Earp Vendetta Ride

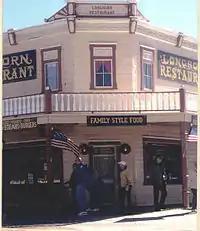
The Longhorn Restaurant is located in what used to be the Bucket of Blood Saloon, the Holiday Water Company, and the Owl Cafe and Hotel. Virgil Earp was shot from the second floor while the building was under construction.

On Saturday evening, March 18, 1882, Tombstone's Scheifflin Hall was host to "Stolen Kisses", a play by William Horace Lingard and Company. Despite having received death threats earlier that day, Morgan, Doc Holliday, and Dan Tipton attended. Wyatt and Benjamin Goodrich cautioned against attending. Afterward, Doc went to his room and Morgan and Tipton headed for Hatch's Saloon and Billiard Parlor, which had become their unofficial headquarters after the Oriental Hotel was sold. Morgan and Bob Hatch began a game of pool and Wyatt, Tipton, and McMaster watched. The table was near the back door.